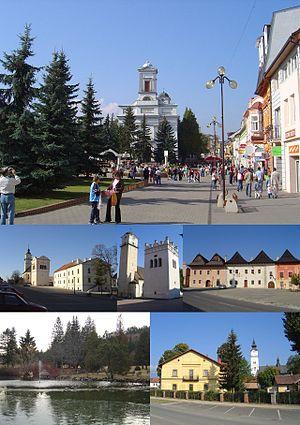
Poprad est une ville du nord de la Slovaquie.